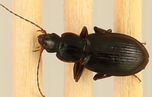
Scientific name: Calathus advena
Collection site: Rocky Mountains NEON (RMNP), plot RMNP_014